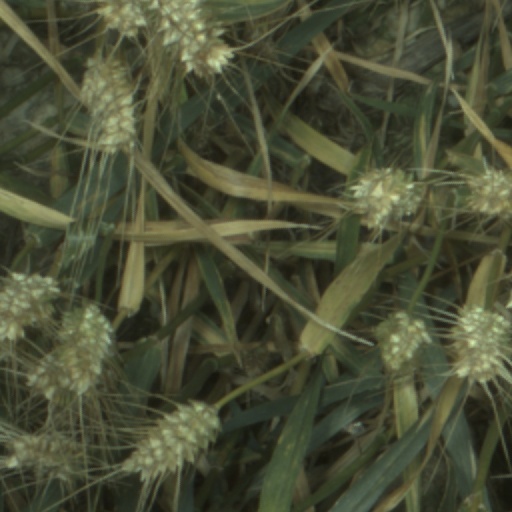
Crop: wheat